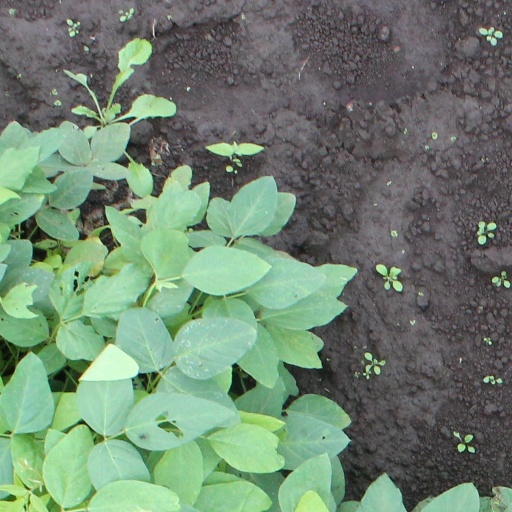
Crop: soybean